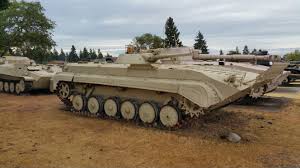
Label: BMP